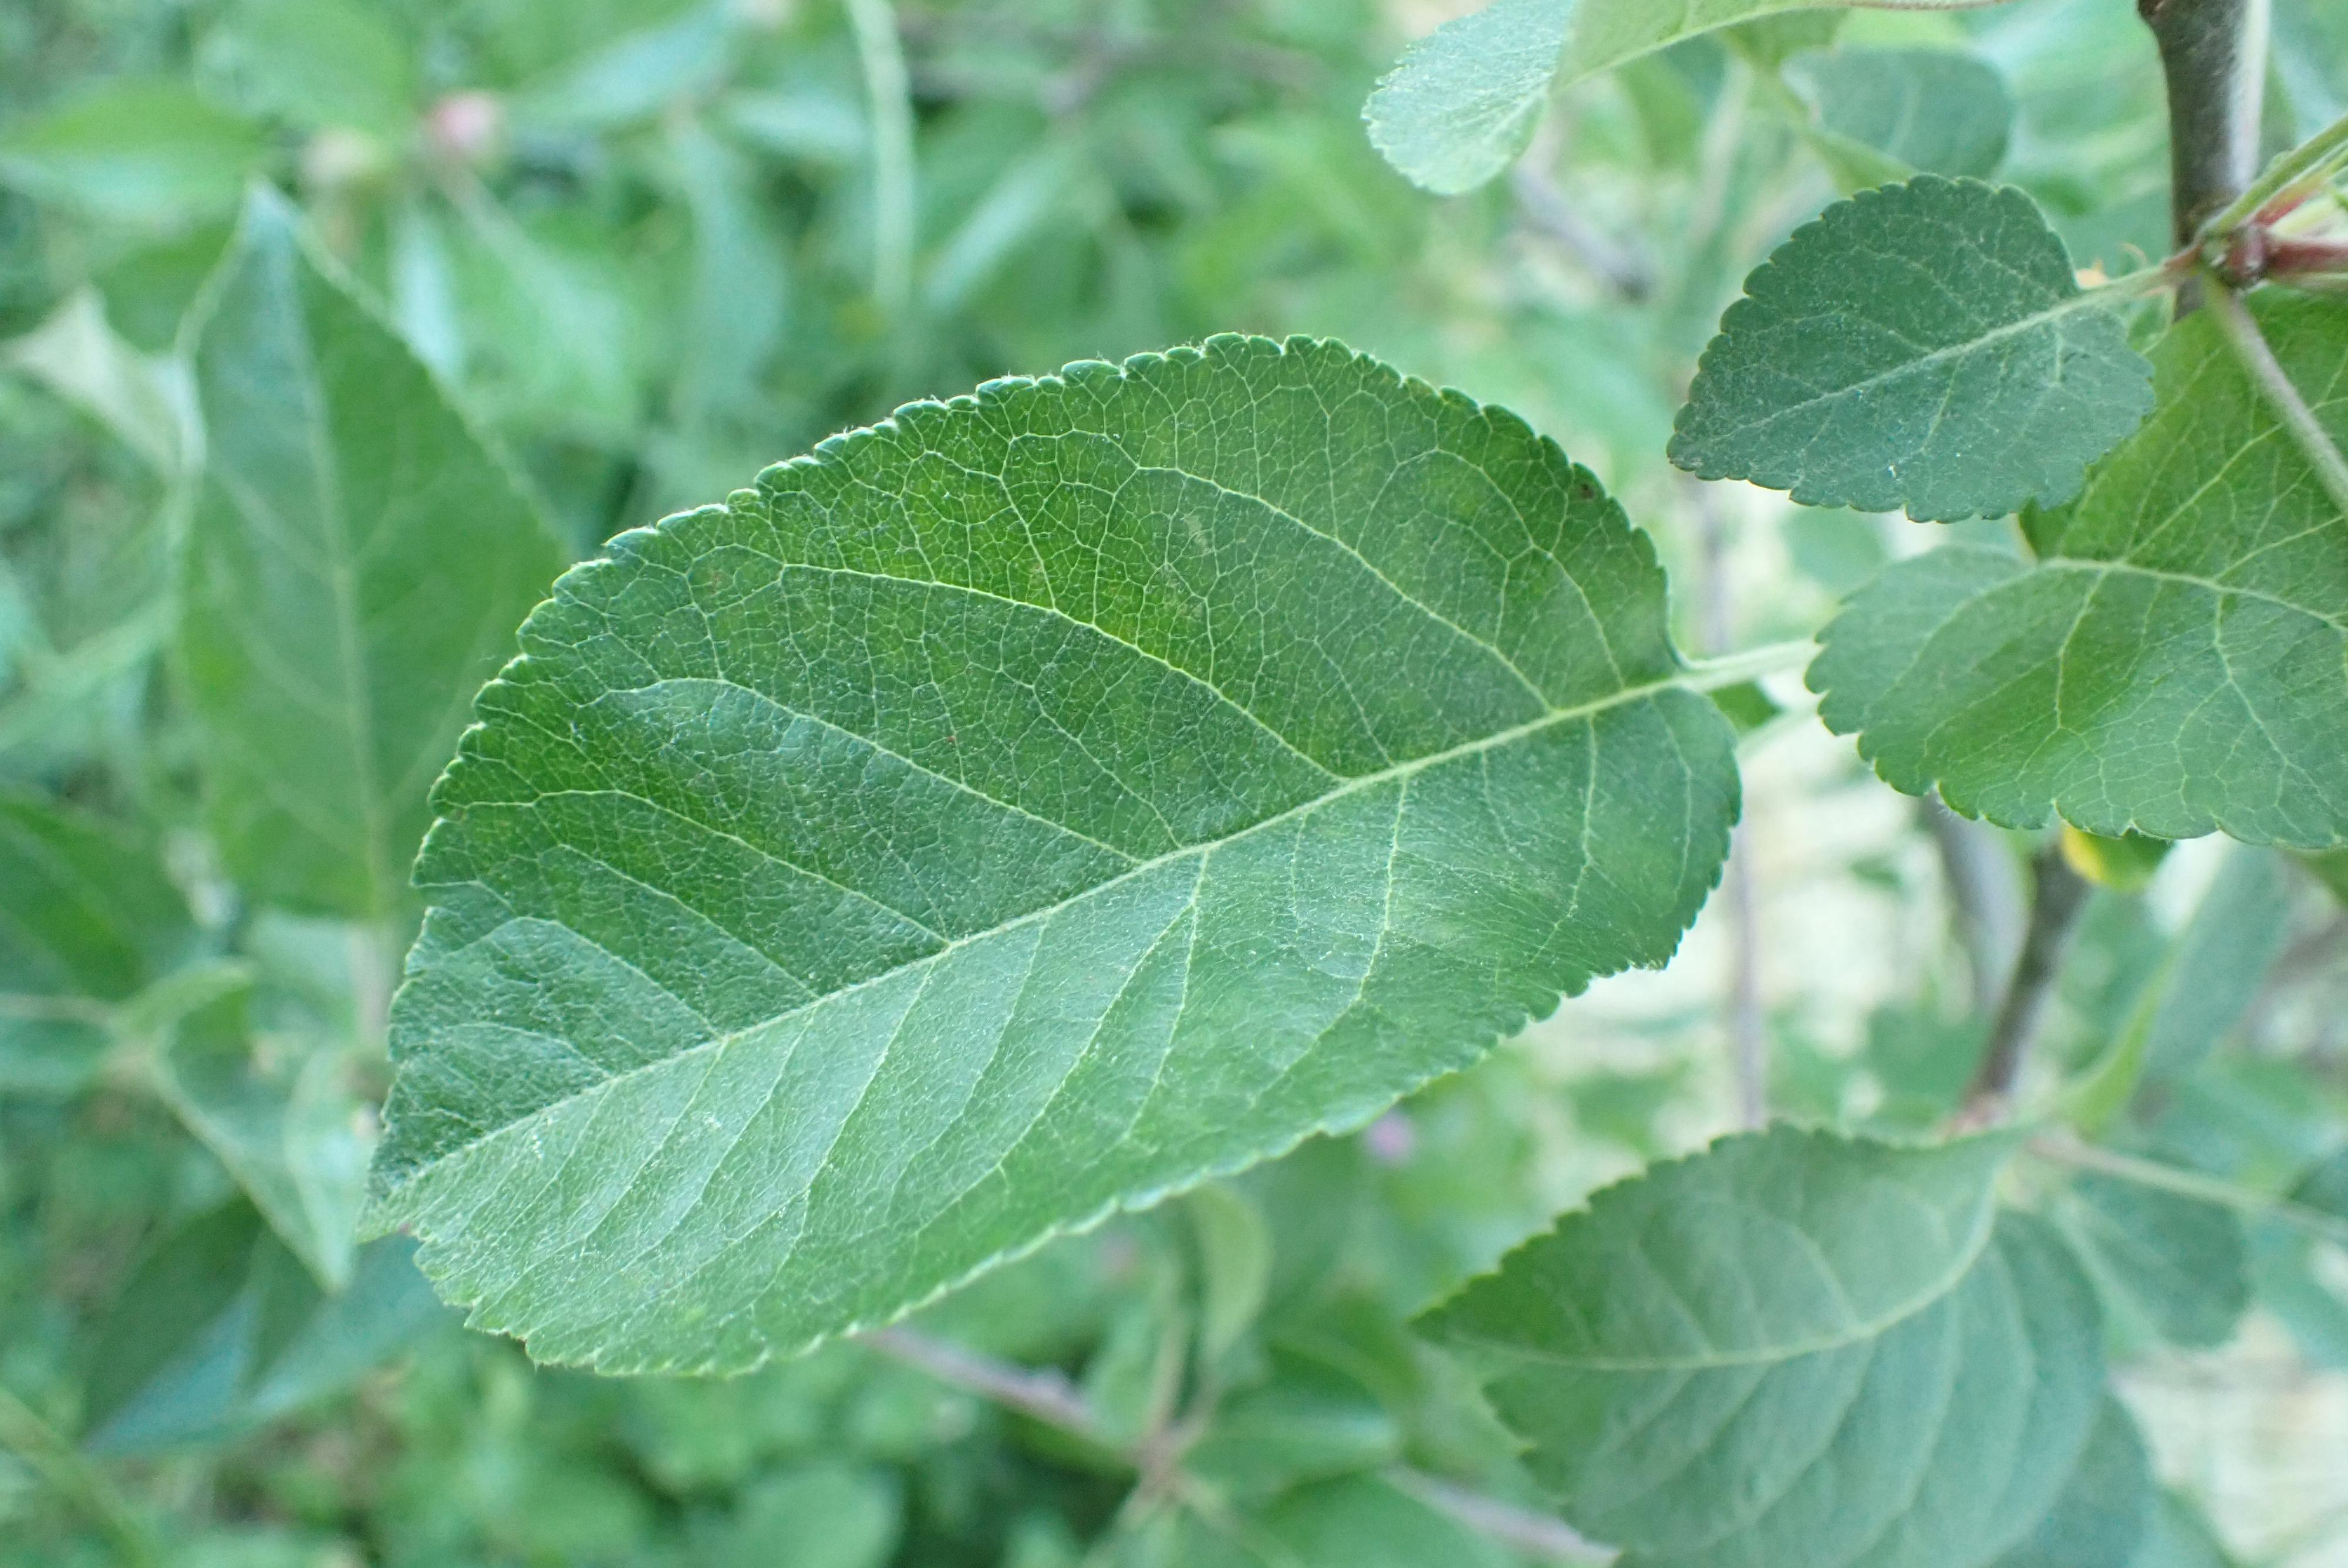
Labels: healthy